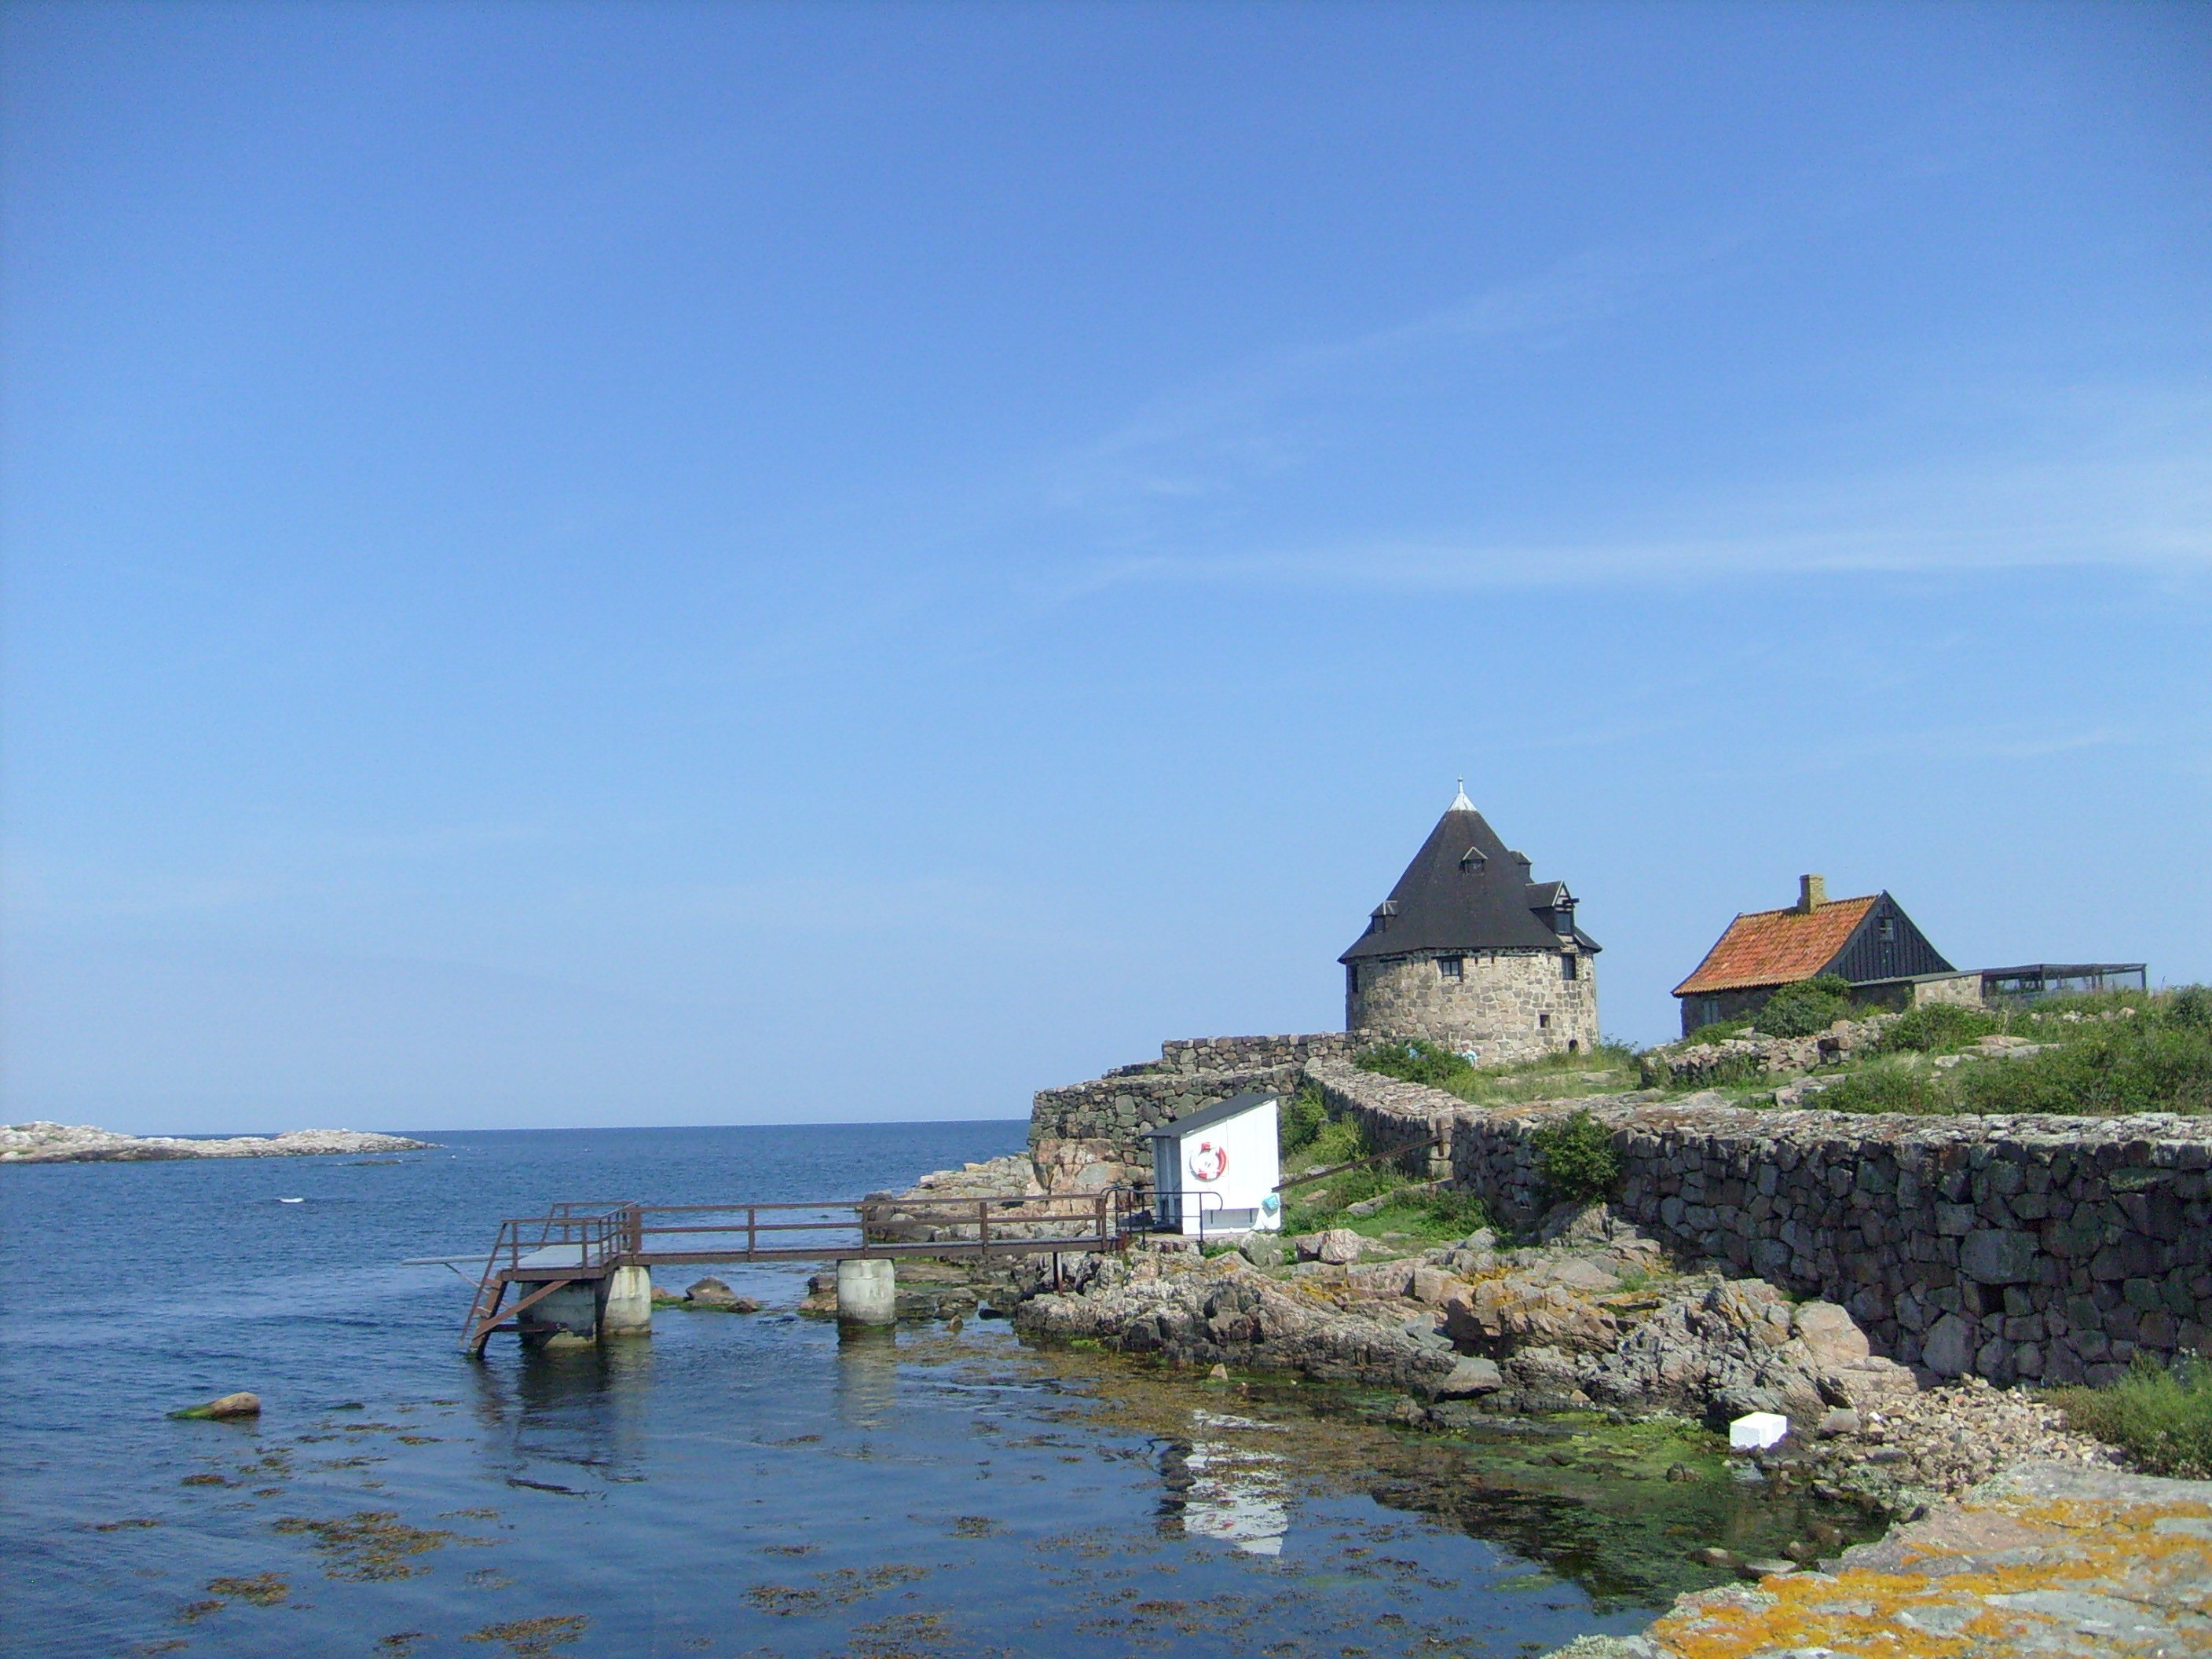
beach, sea, coast, ocean, shore, vacation, village, cliff, cove, tower, bay, island, tourism, terrain, cape, baltic sea, christiansoe